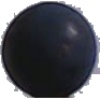
Label: blue_grape